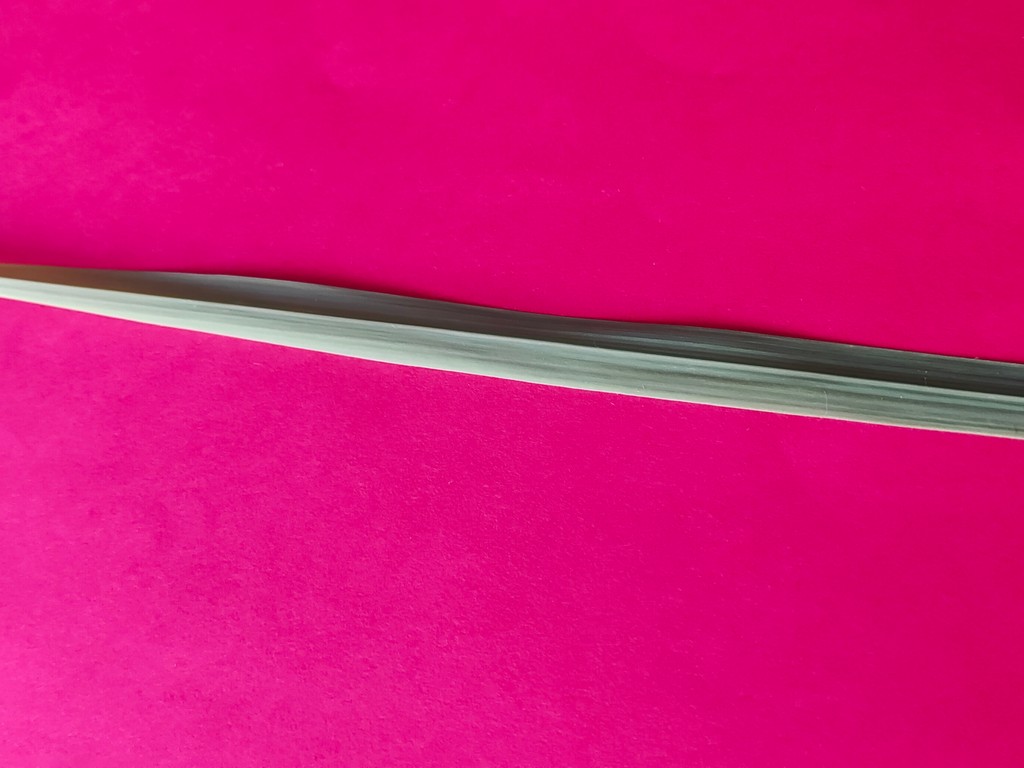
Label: Healthy